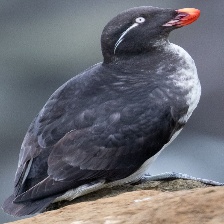
Species: PARAKETT  AUKLET
Scientific name: AETHIA PSITTACULA